Camp Boiro

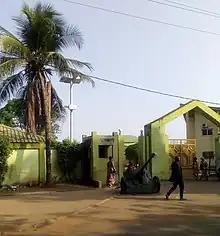
Entrance of Camp Boiro (2019)

The prisoners were given little food other than a scrap of bread the size of a box of matches in the morning, and a ladle of plain rice cooked in dirty water in the evening. There was never any meat except on days when Touré was performing some sacrifice.